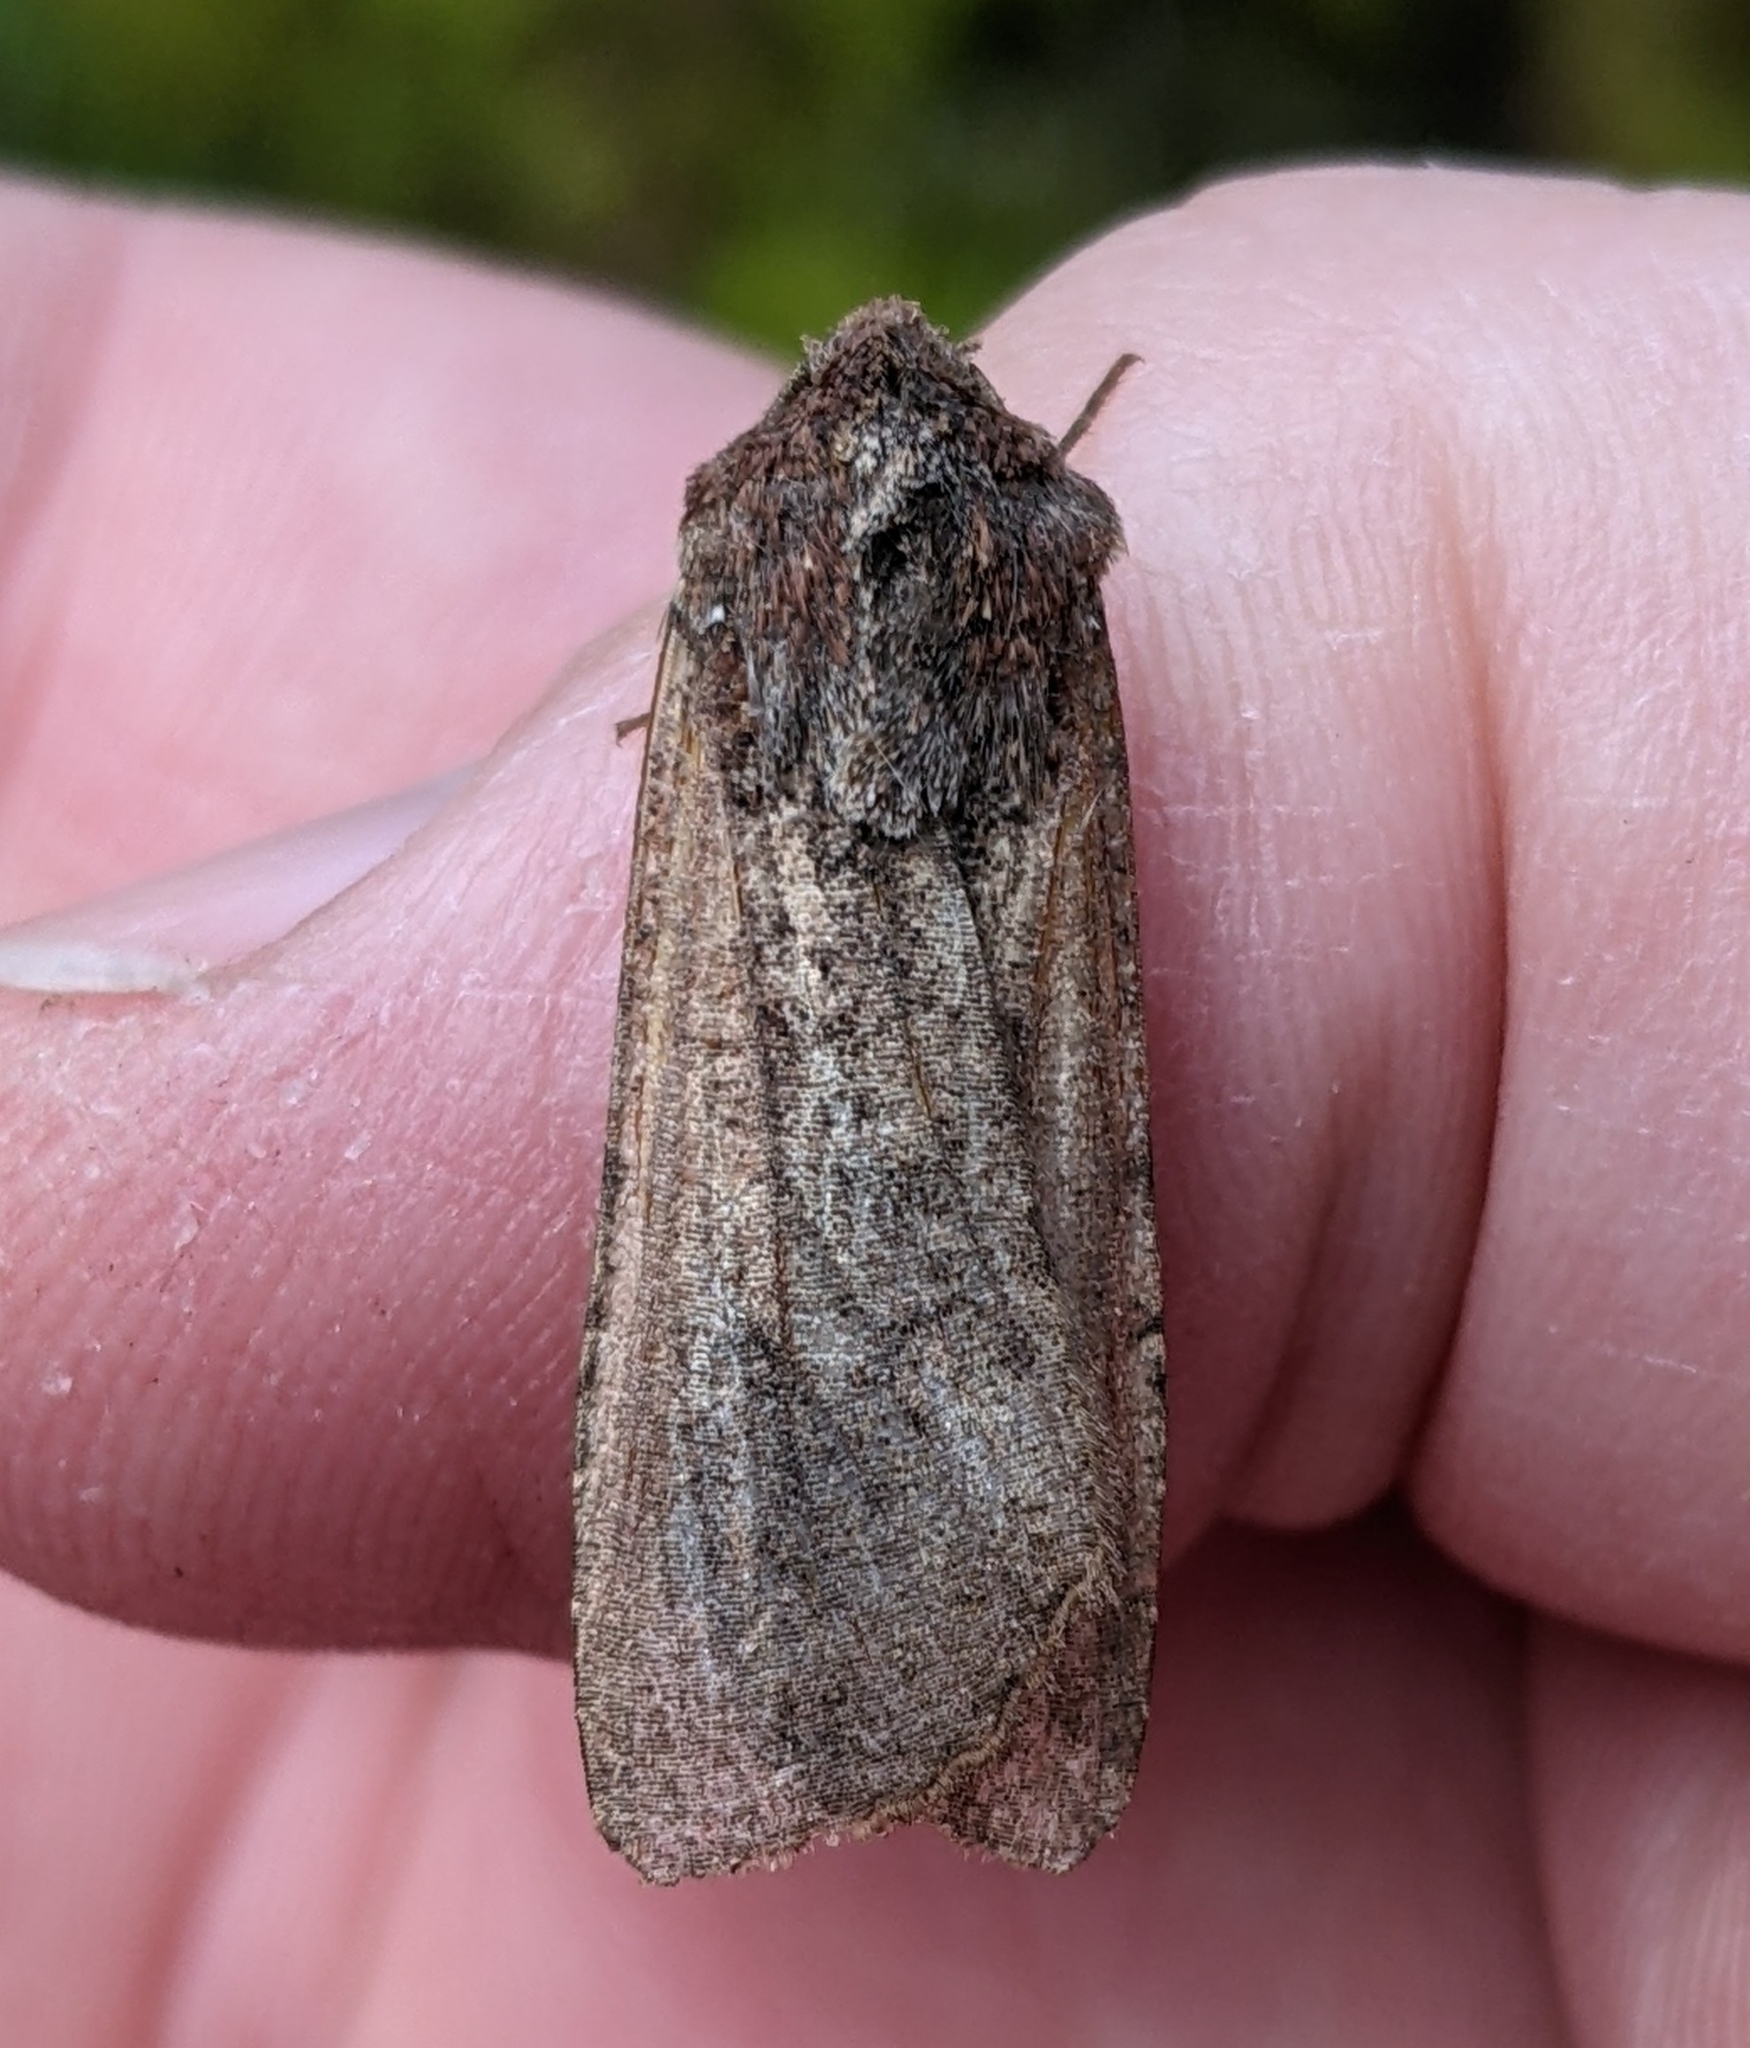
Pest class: cutworms